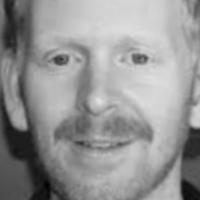
Age group: age 31-40